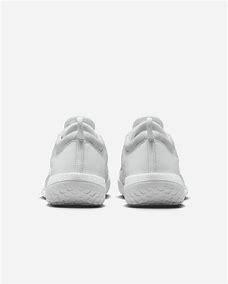
Brand: Nike
Model: Court Zoom NXT